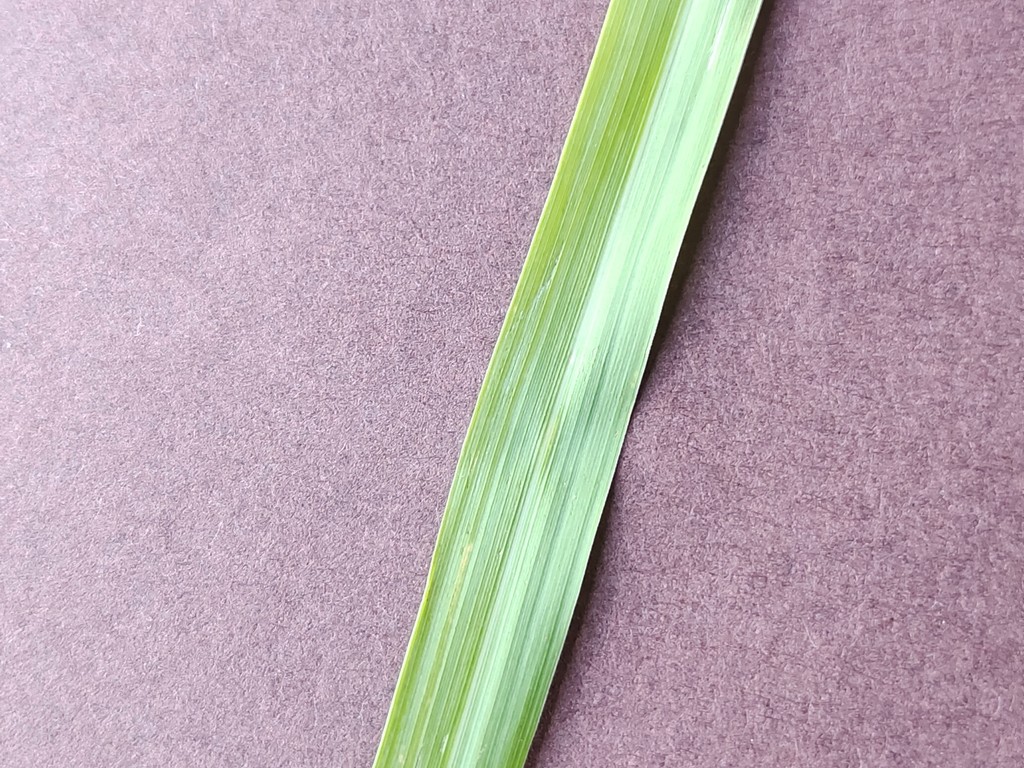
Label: Healthy